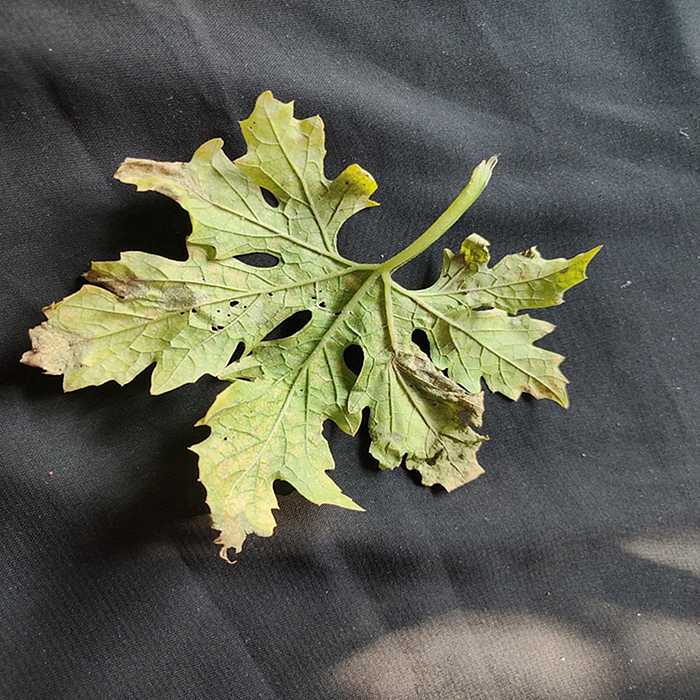
Plant: Bitter Gourd
Label: Mosaic virus